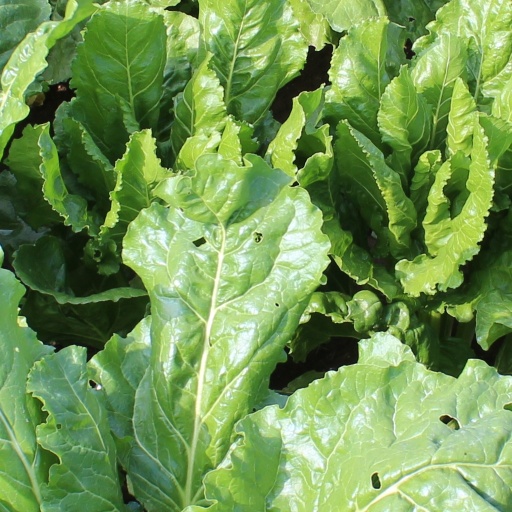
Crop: sugar beet